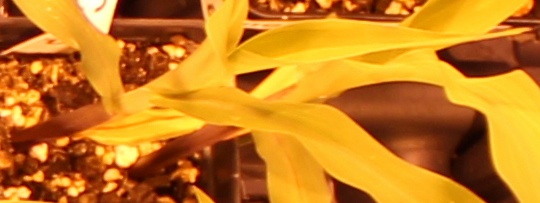
Label: Corn